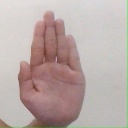
अक्षर: ध